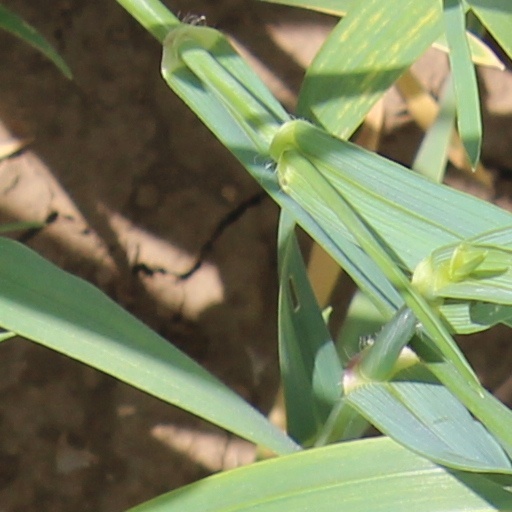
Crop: wheat